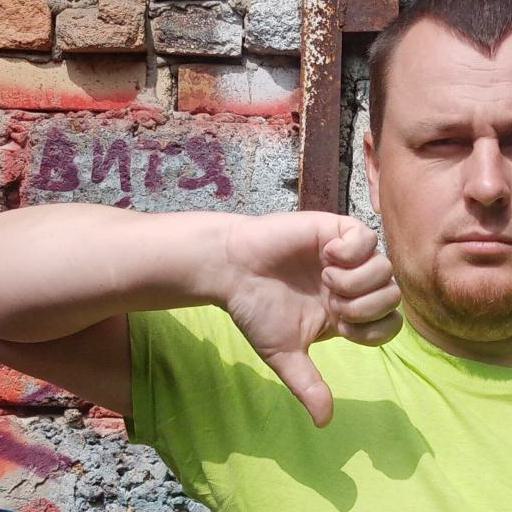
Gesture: dislike